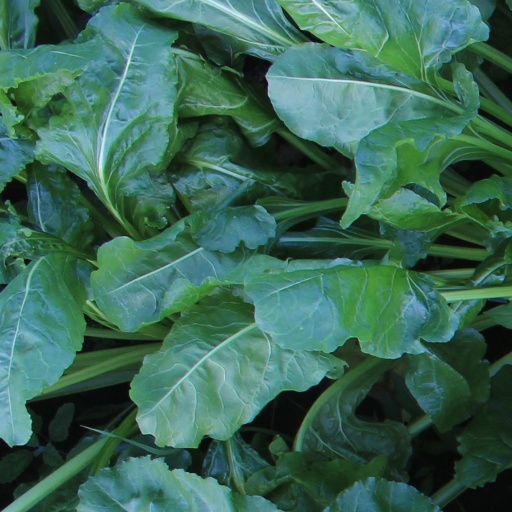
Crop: sugar beet